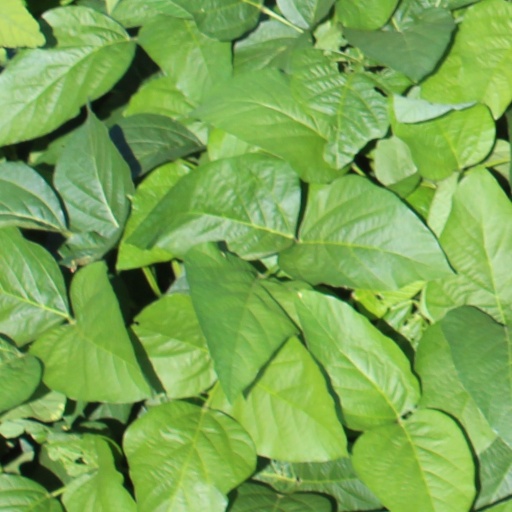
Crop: soybean